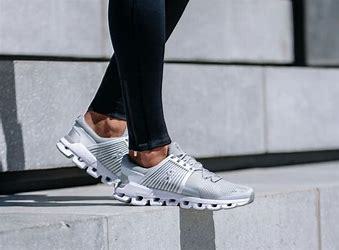
Brand: ON
Model: Cloudswift